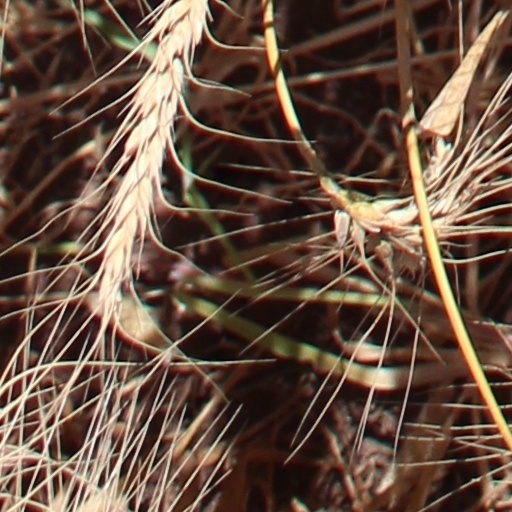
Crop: wheat